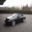
Label: automobile